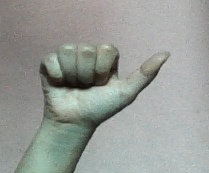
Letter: dhad